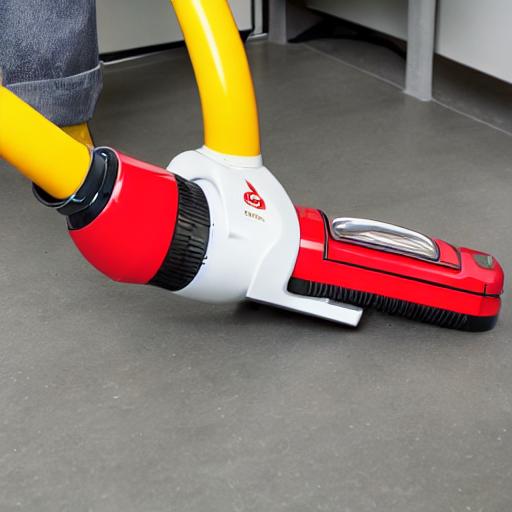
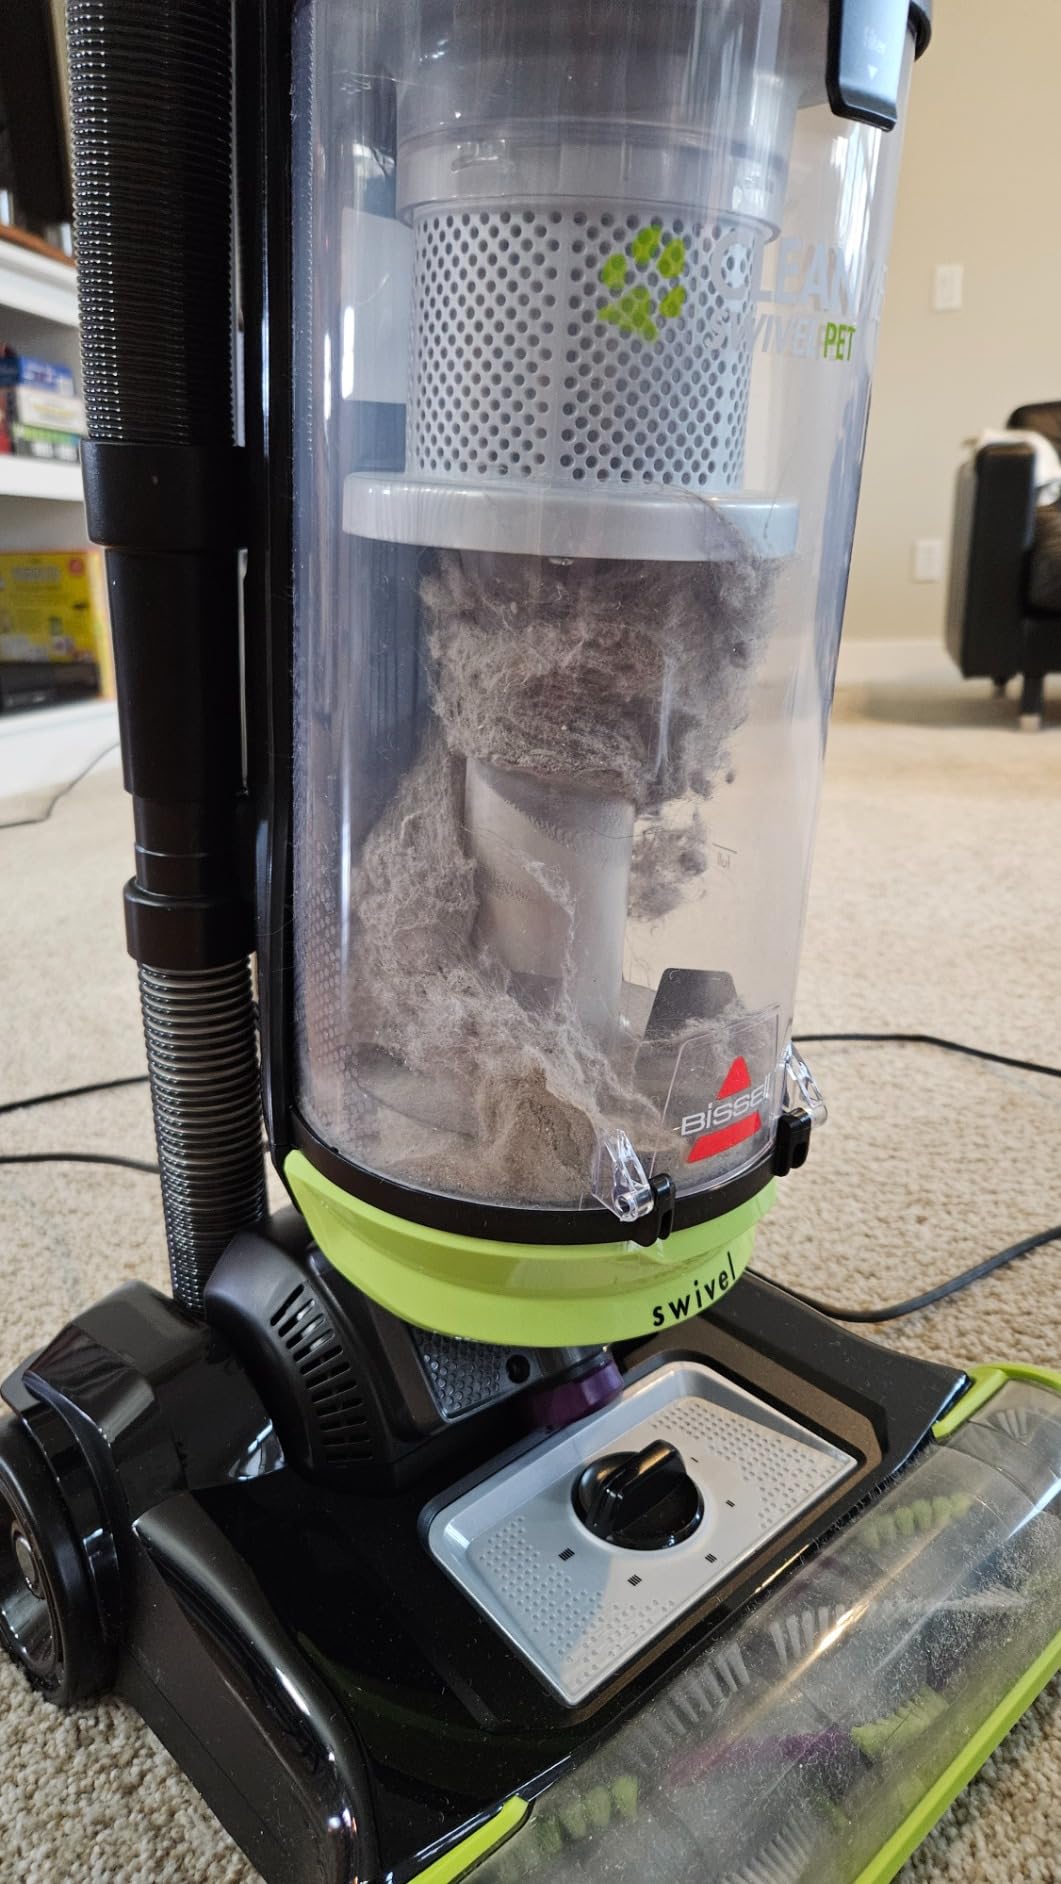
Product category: items_vacuum
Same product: no